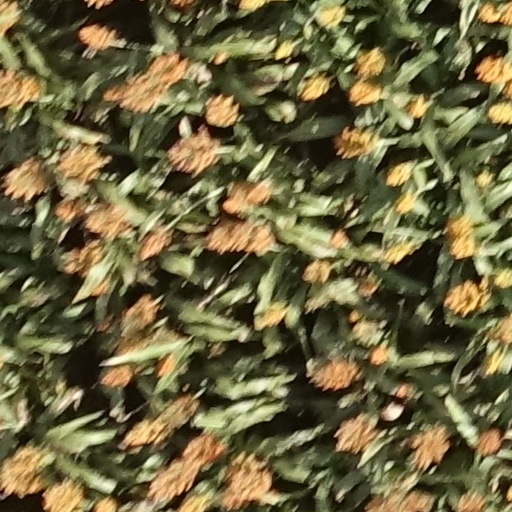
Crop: sorghum